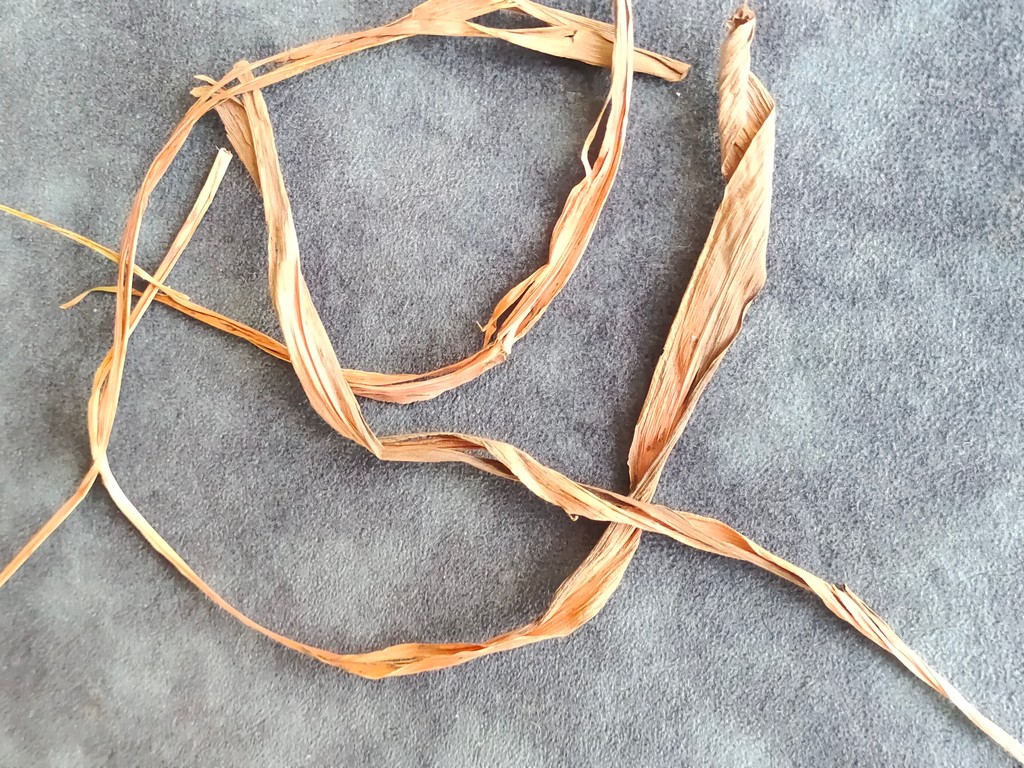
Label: Dried